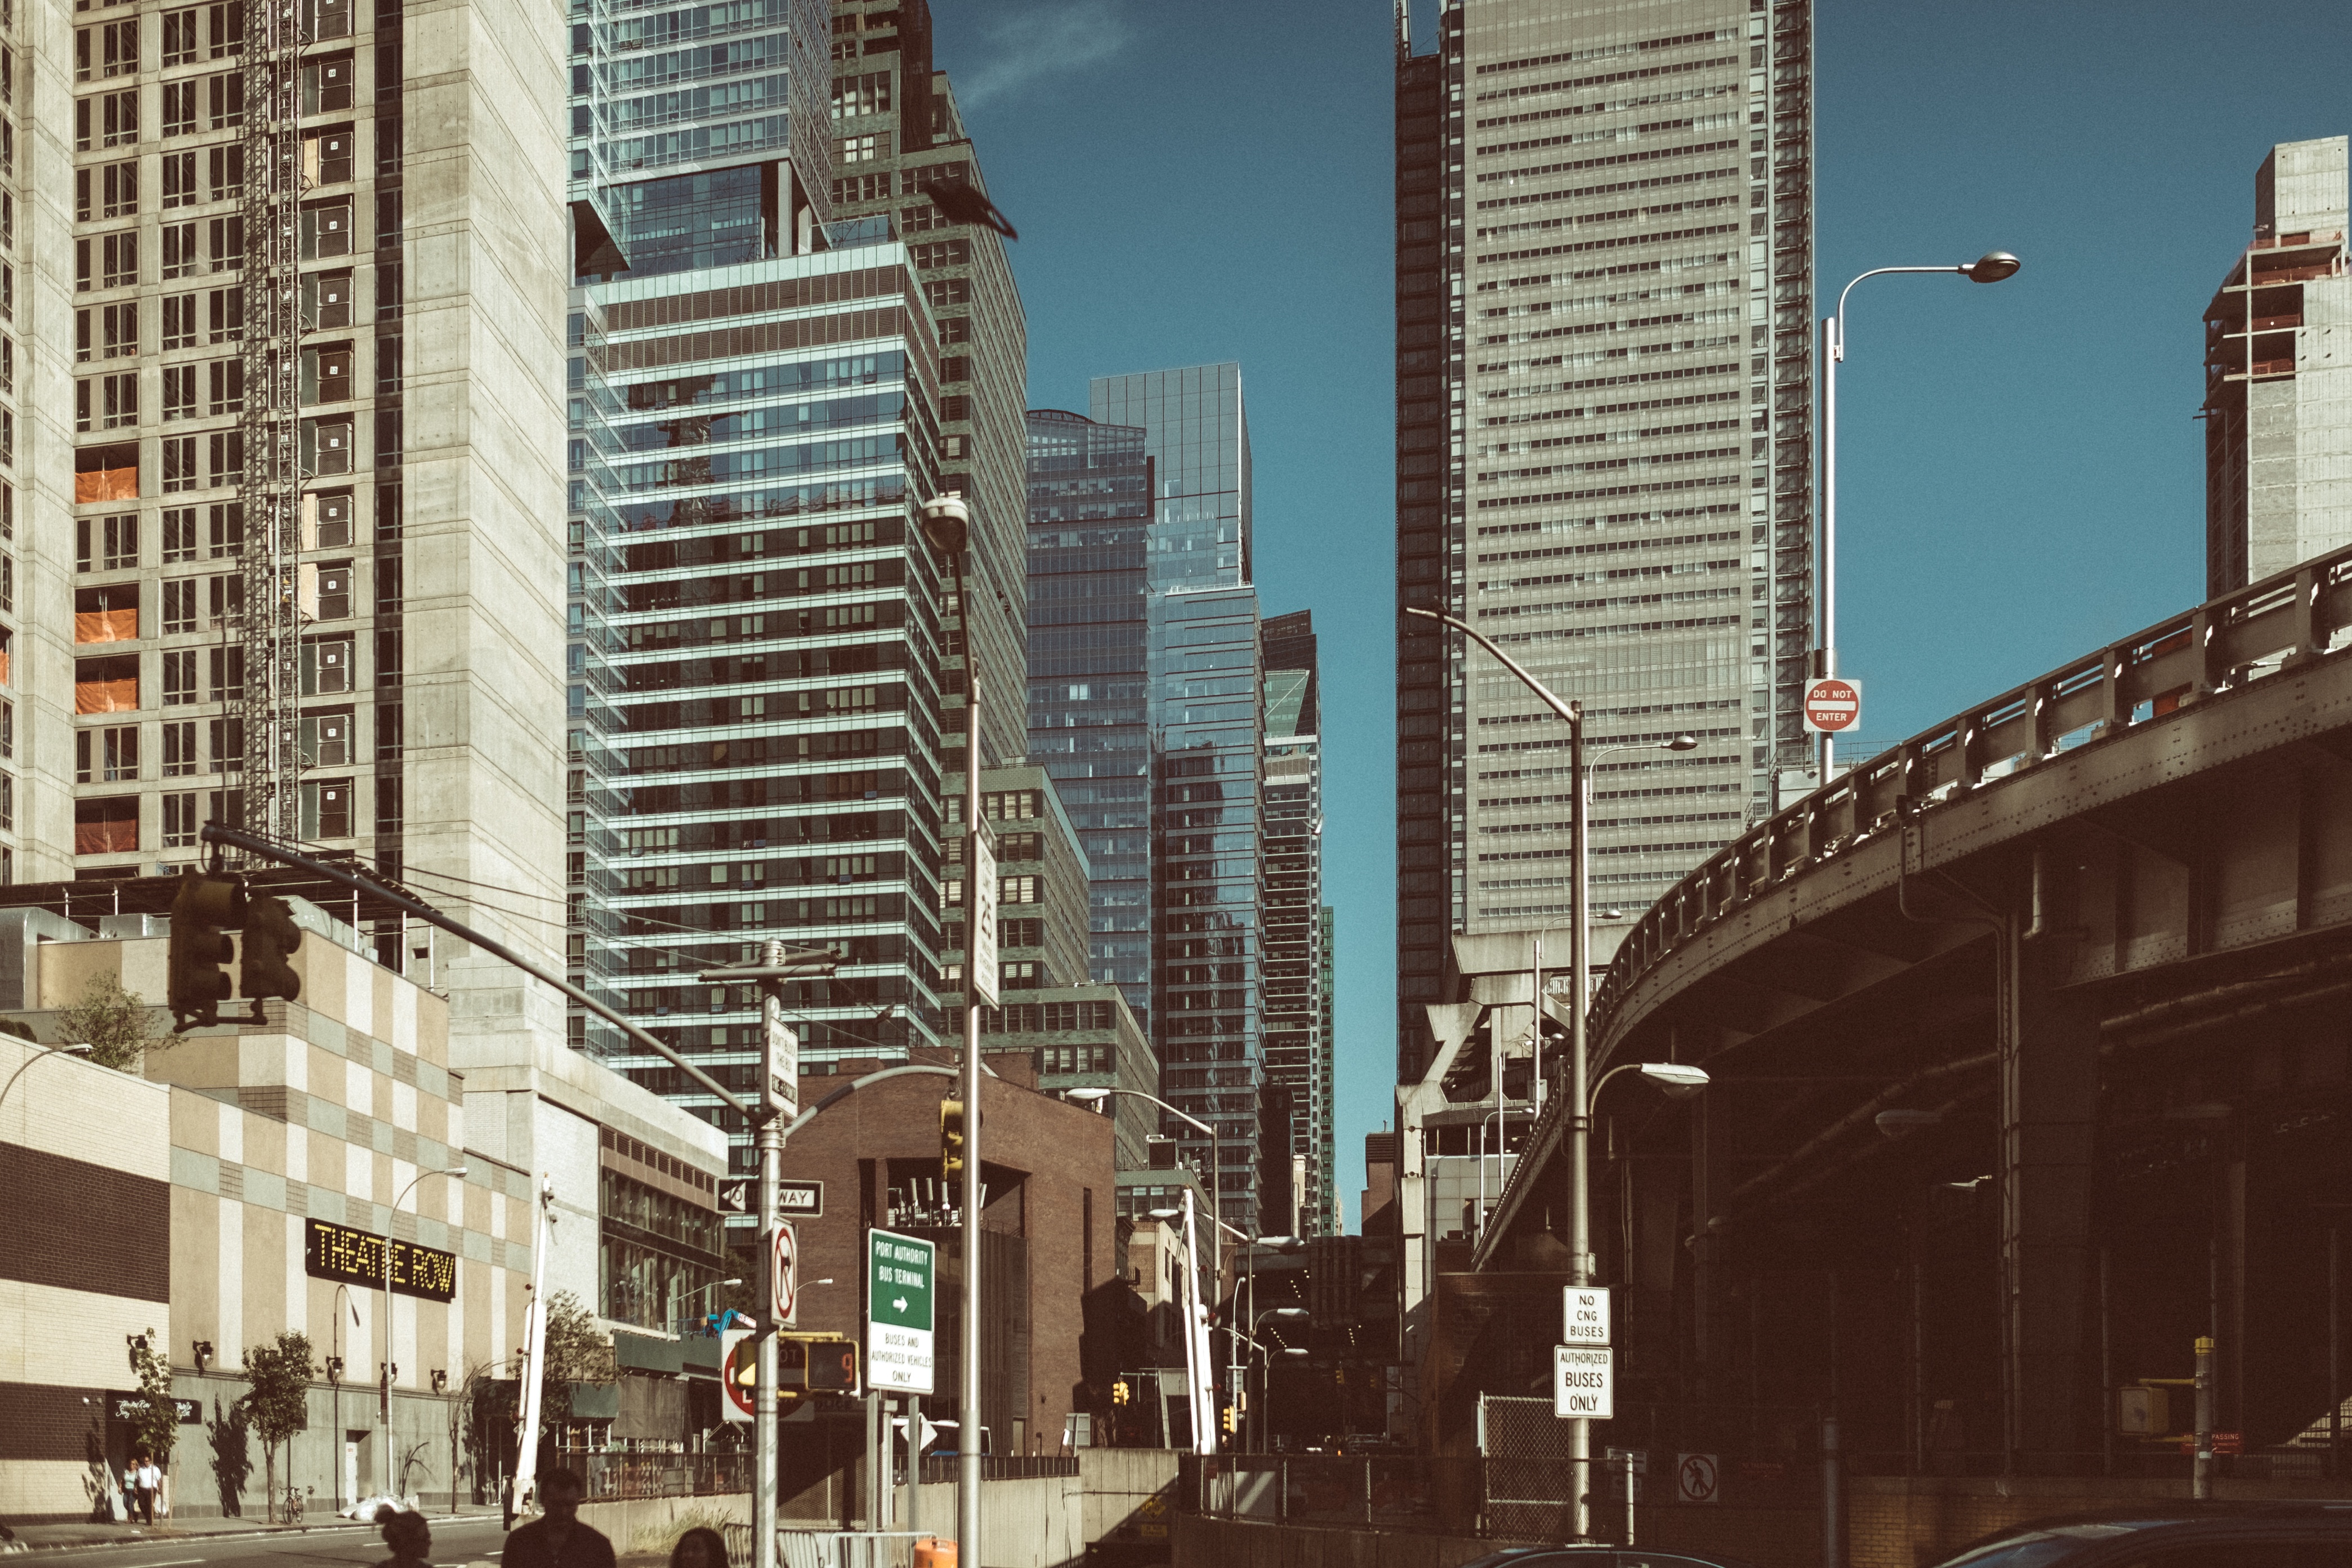
architecture, road, skyline, street, city, skyscraper, cityscape, downtown, landmark, facade, tower block, infrastructure, metropolis, neighbourhood, urban area, residential area, human settlement, metropolitan area